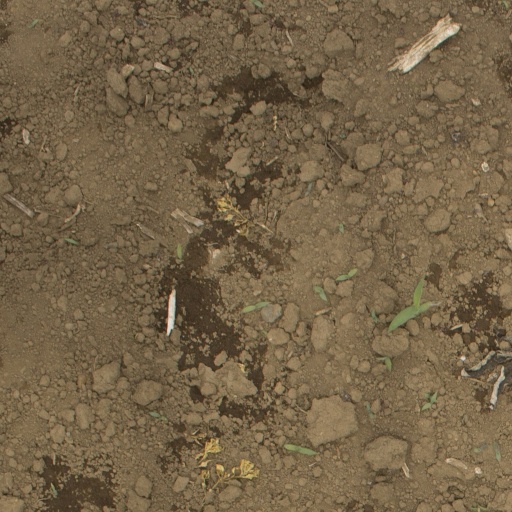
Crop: Jerusalem artichoke